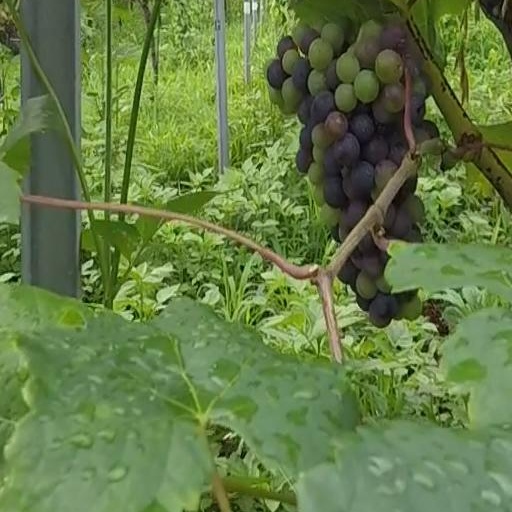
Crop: grape